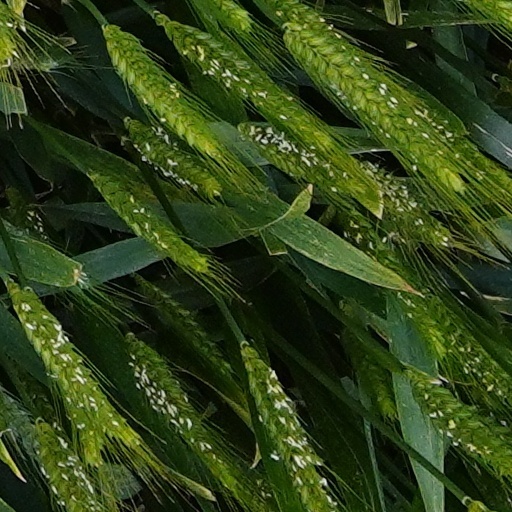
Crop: wheat